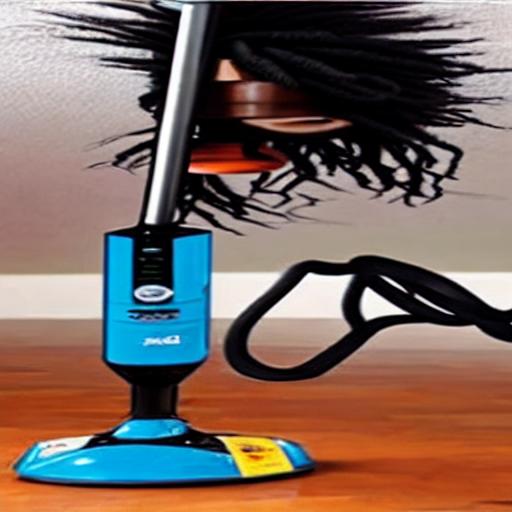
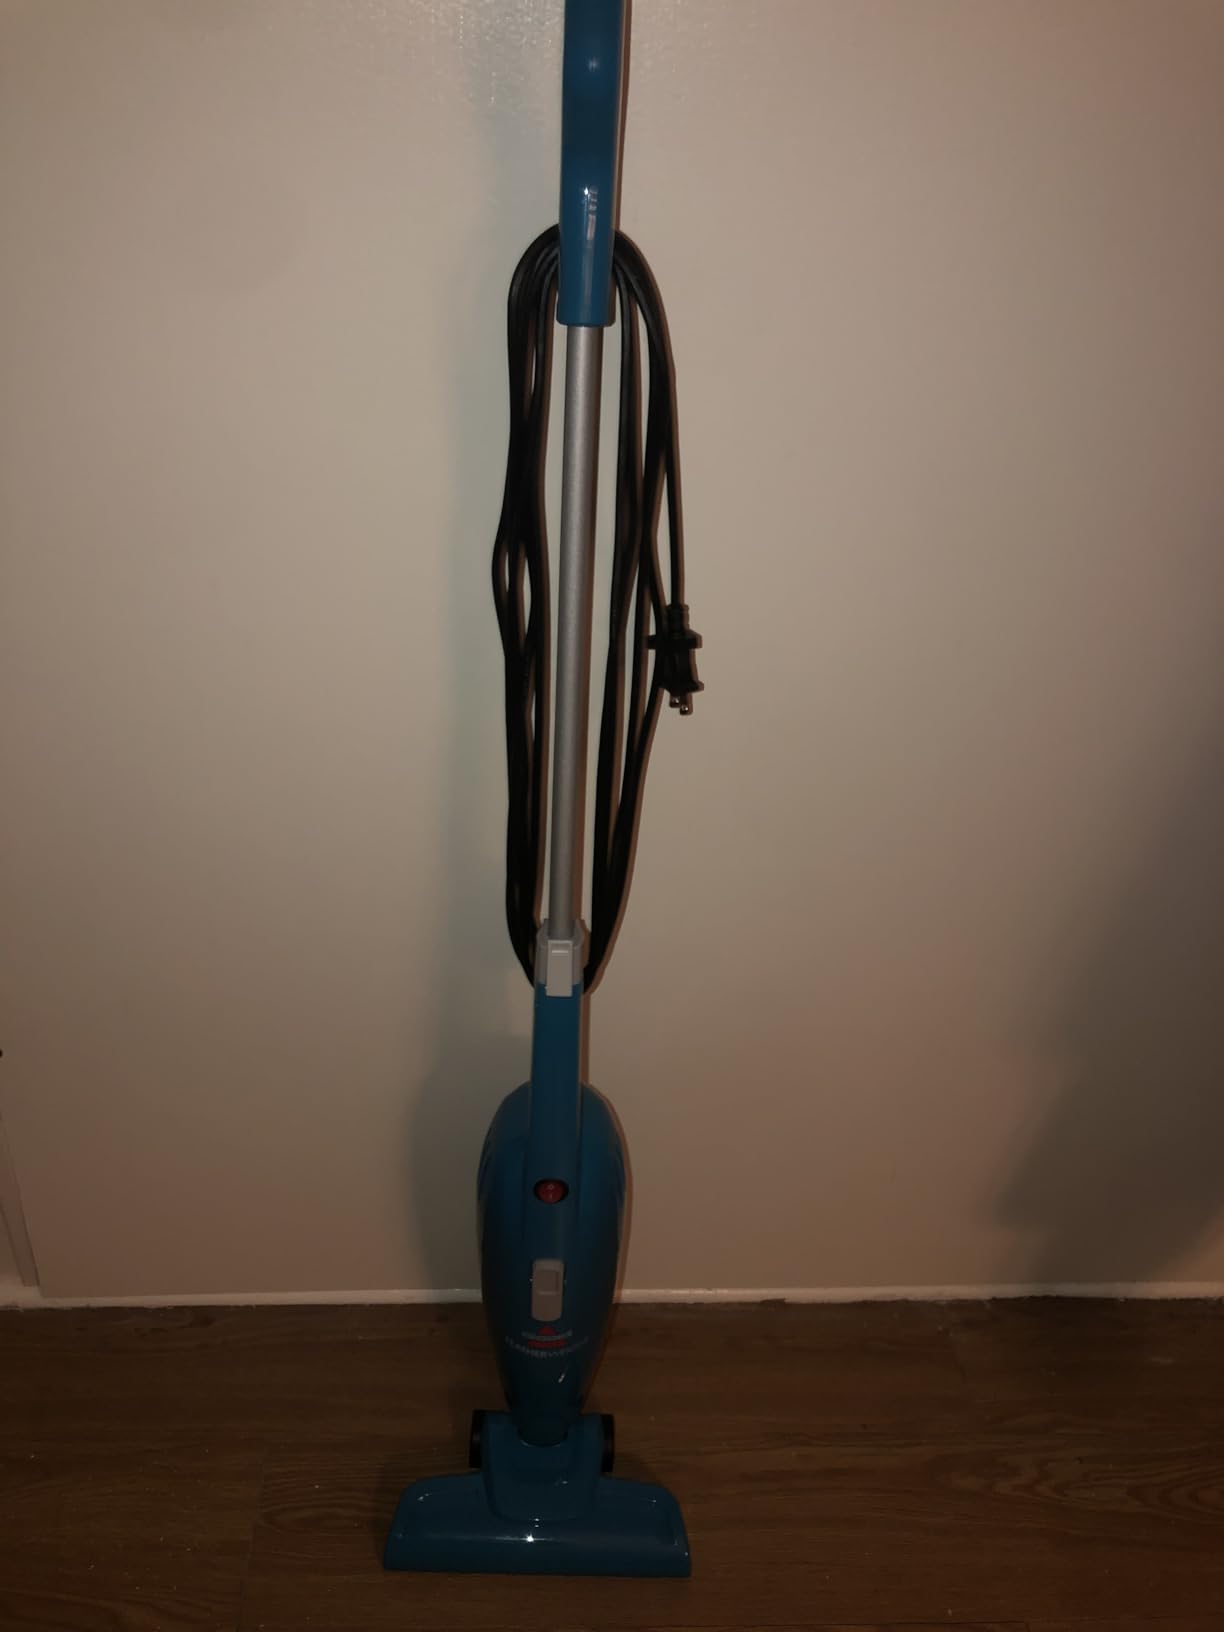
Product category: items_vacuum
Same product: no